Jessup River Wild Forest

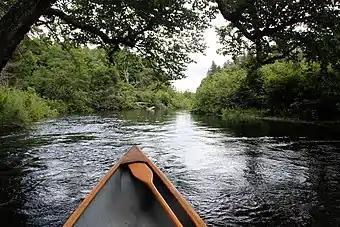

The Jessup River Wild Forest is a Forest Preserve area in the towns of Lake Pleasant, Arietta, Indian Lake, and Wells in Hamilton County, in the U.S. state of New York.